South Vietnam Air Force

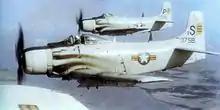
A-1 Skyraiders of the 520th Fighter Squadron

In January 1963, the 1st Transport Squadron was redesignated the 413rd Air Transport Squadron and the 2nd Transport Squadron was redesignated the 415th Air Transport Squadron. The 1st Fighter Squadron was redesignated the 514th Fighter Squadron. The 2nd Helicopter Squadron was redesignated the 213th Helicopter Squadron, the 1st Liaison Squadron was redesignated the 110th Liaison Squadron and the 3rd Liaison Squadron was redesignated the 114th Liaison Squadron. Also that month the USAF opened an H-19 pilot training facility at Tan Son Nhut and by June the first RVNAF helicopter pilots had graduated. Also in January the 211th Helicopter Squadron equipped with UH-34s replaced the 1st Helicopter Squadron.